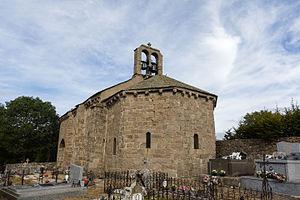
L'église Saint-Frézal est une église catholique romaine située à Saint-Frézal-d'Albuges, en France.
Cet article recense les églises de la Lozère, en France.